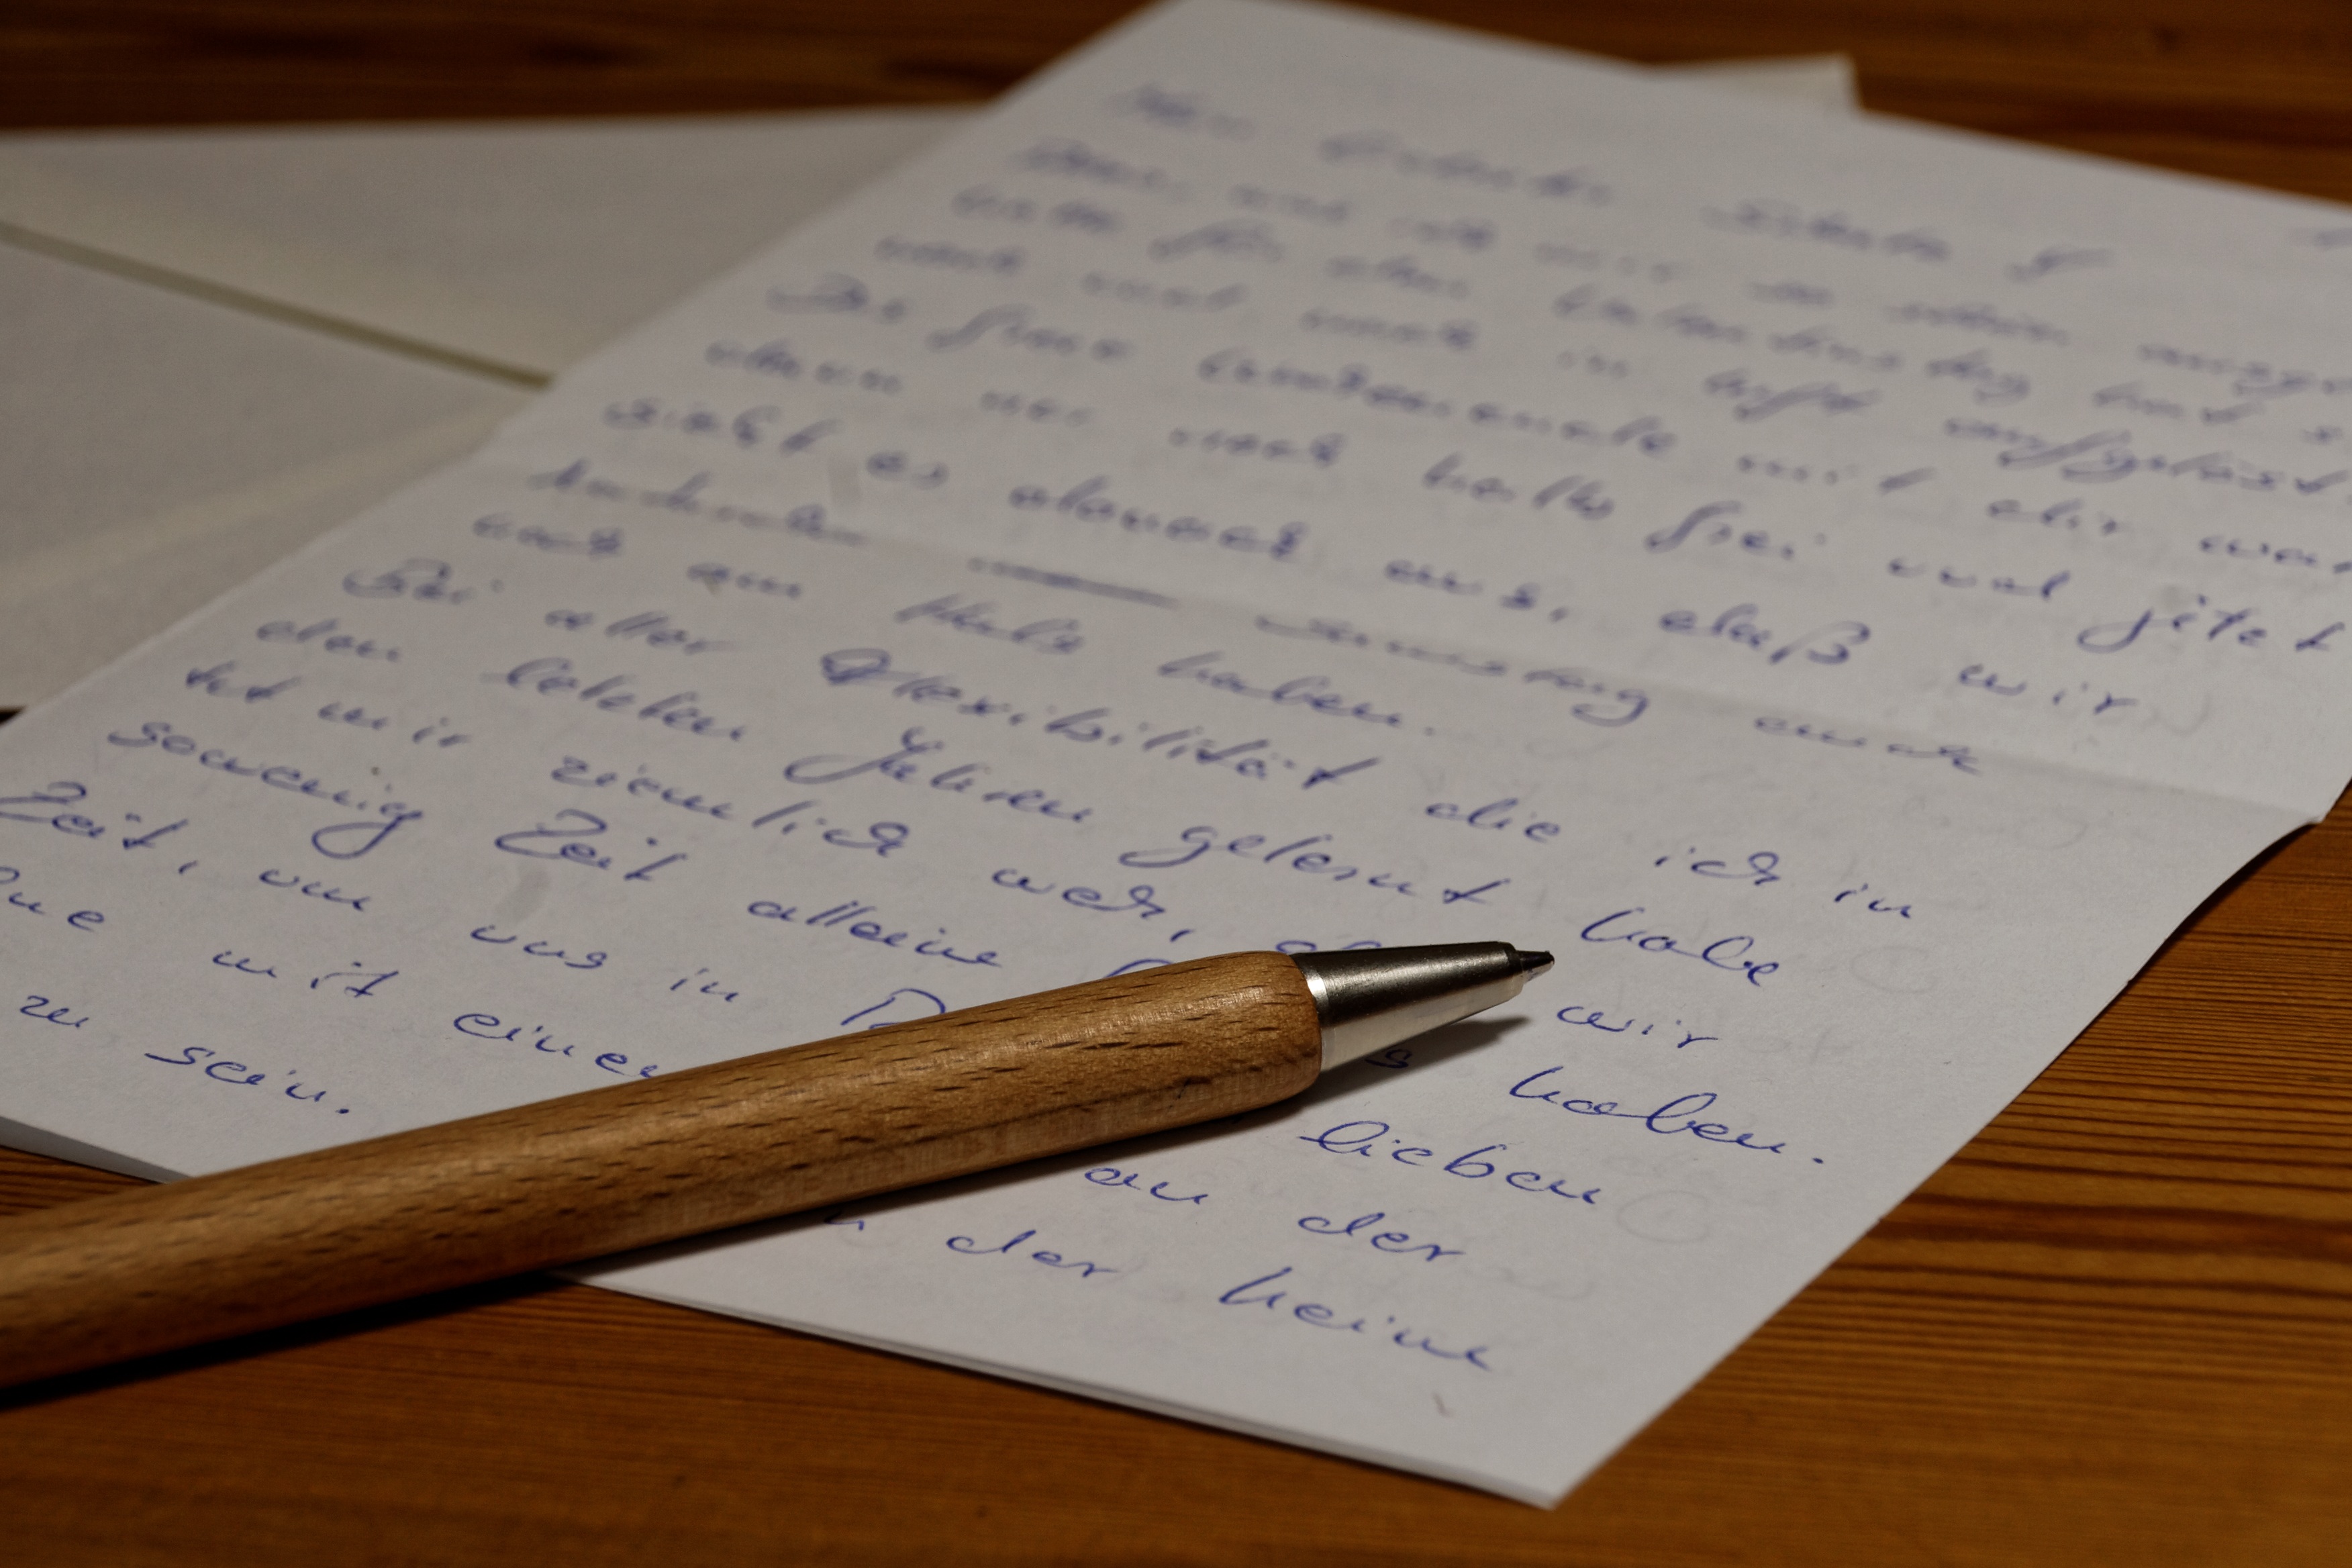
writing, wood, pen, letter, paper, art, text, handwriting, message, letters, calligraphy, document, shape, leave, coolie, writing tool